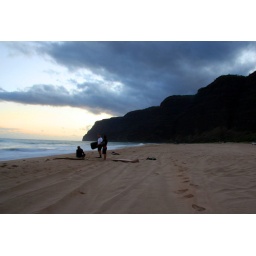
Ambrose kneeling, dad in the white shirt, Michael standing in red and black.